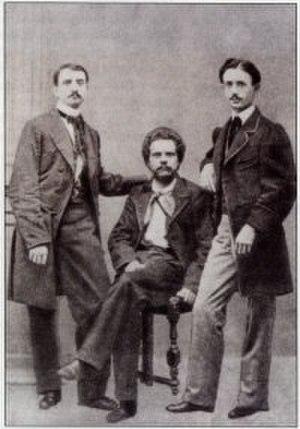
Amici pedanti désigne le partenariat littéraire né à Florence en 1856 avec le groupe formé par Giuseppe Torquato Gargani, Giosuè Carducci, Giuseppe Chiarini, Ottaviano Targioni Tozzetti.
Giuseppe Torquato Gargani, né à Florence, le 12 février 1834 et mort à Faenza, le 29 mars 1862 est un écrivain et critique littéraire italien.